2½ Beacon Street

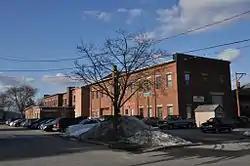

Beacon Street, also known as the former New Hampshire State Prison Warehouse, is a historic commercial building at Beacon Street in Concord, New Hampshire. Built in 1860 and enlarged in 1868, it is the only major surviving element of New Hampshire's first state prison complex, which was mostly torn down in the 1890s. The building was listed on the National Register of Historic Places in 1984.